Diode-connected transistor

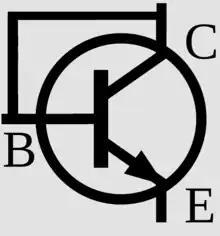
Connecting base and collector turns BJT into diode.

A diode-connected transistor is a method of creating a two-terminal rectifying device (a diode) out of a three-terminal transistor. A characteristic of diode-connected transistors is that they are always in the saturation region for metal–oxide–semiconductor field-effect transistors (MOSFETs) and junction-gate field-effect transistors (JFETs), and in the active region for bipolar junction transistors (BJTs).